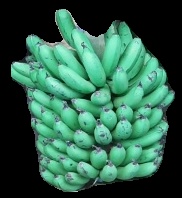
Variety: pachbale
Grade: grade1